Kerteh F.C.

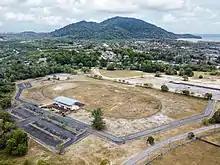
Bird's-eye view of Kertih Mini Stadium in early 2021 before the commencement of Kerteh Sports City development project

The club played home matches on different grounds around the Kemaman district since their inception. Following a meeting with Kemaman City Council on 24 June 2020, the club successfully leased the Kertih Mini Stadium to be their home ground for the 2021 season. The lease comes with a piece of 8.49-hectare land surrounding the mini stadium, which the club intends to develop into the Kerteh Sports City that includes other sport facilities. The club has also secured Red Antlers Sdn. Bhd. as an investor for the development project and issued opportunities to potential brand partners interested with the naming rights of the upcoming stadium.